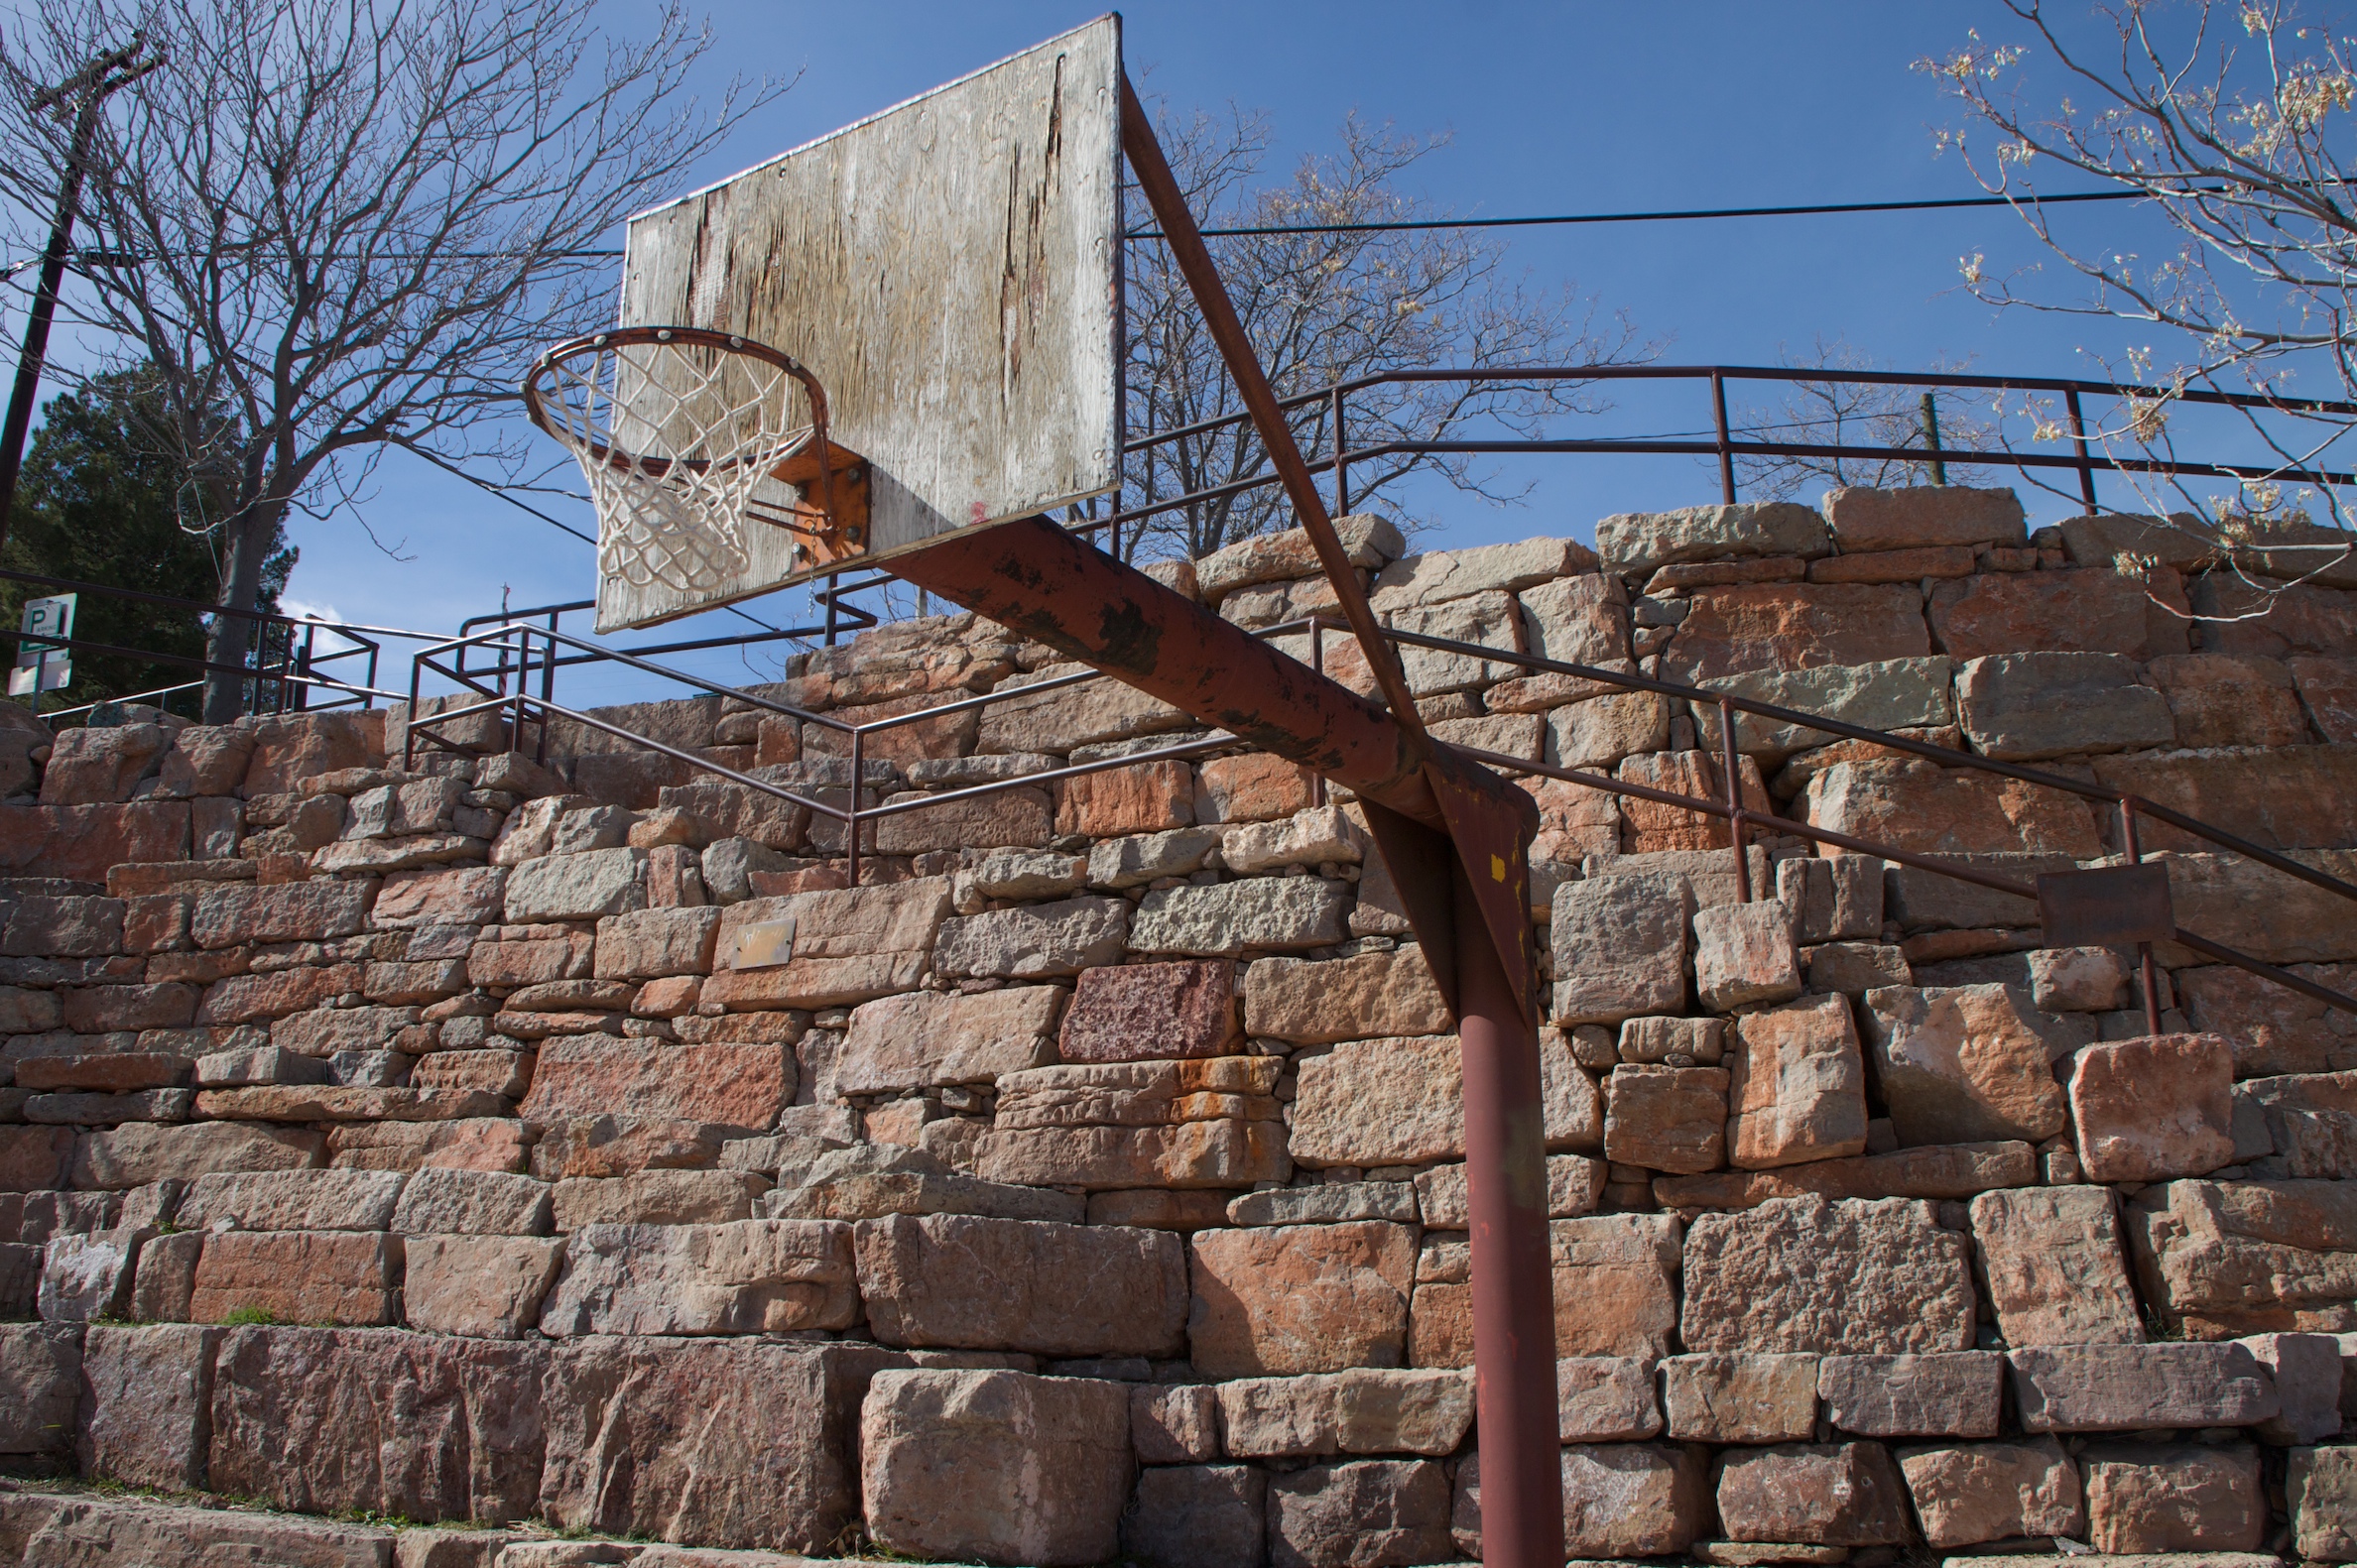
rock, wood, roof, wall, stone wall, brick, material, arizona, ruins, jerome, brickwork, dailyshoot, outdoor structure